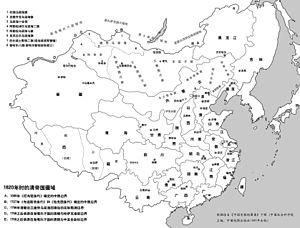
La ligue de Josutu est une des ligues, divisions administratives créées par la Dynastie Qing, mandchoue, lors de sa période de l'administration de l'Empire chinois, et qui fut démantelée à la chute de celle-ci, le 10 octobre 1911.